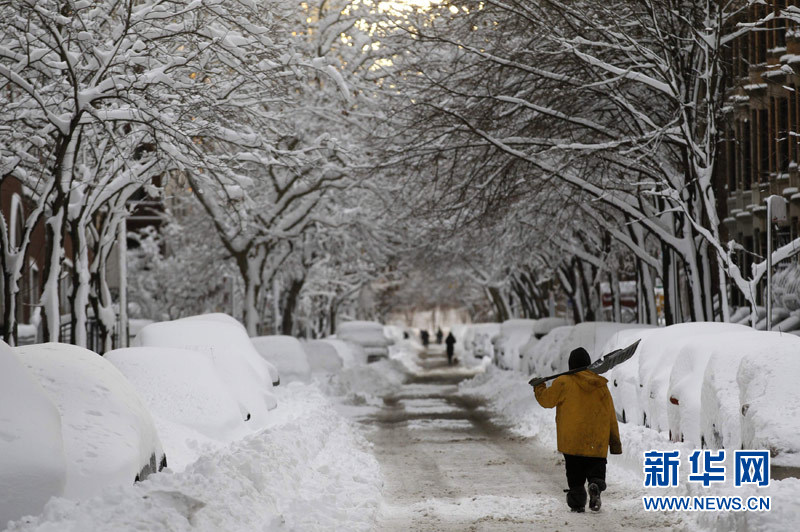
Weather: snow or frosty